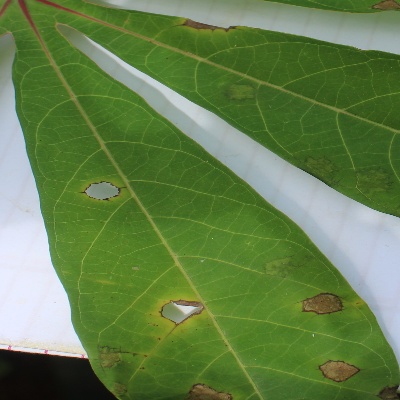
Crop: Cassava
Condition: brown spot